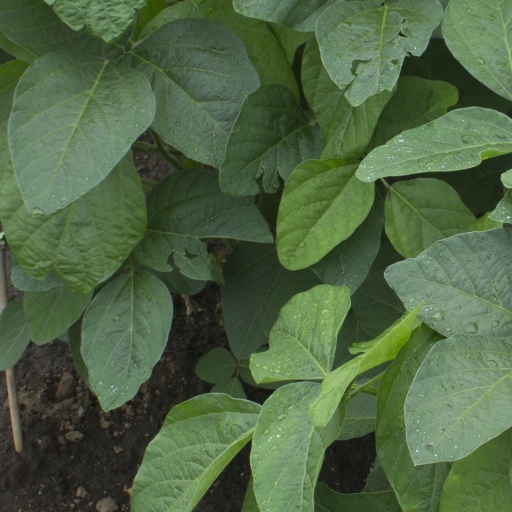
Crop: soybean